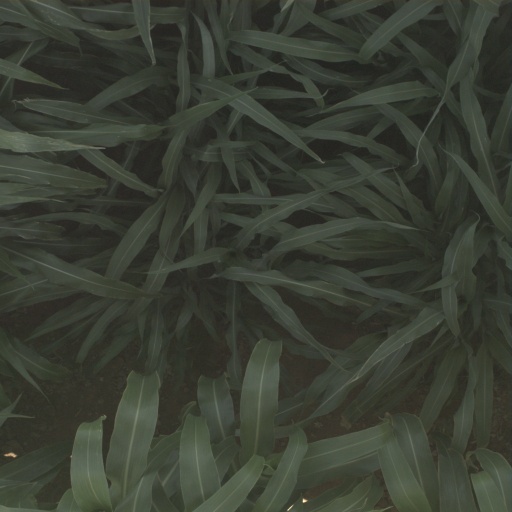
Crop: sorghum